Aliprandi

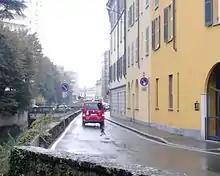
Via Aliprandi in Monza

Genealogy of the house of Aliprandi Fanzago where figure